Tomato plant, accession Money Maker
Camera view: vertical (180 deg); turntable rotation: 90 degrees
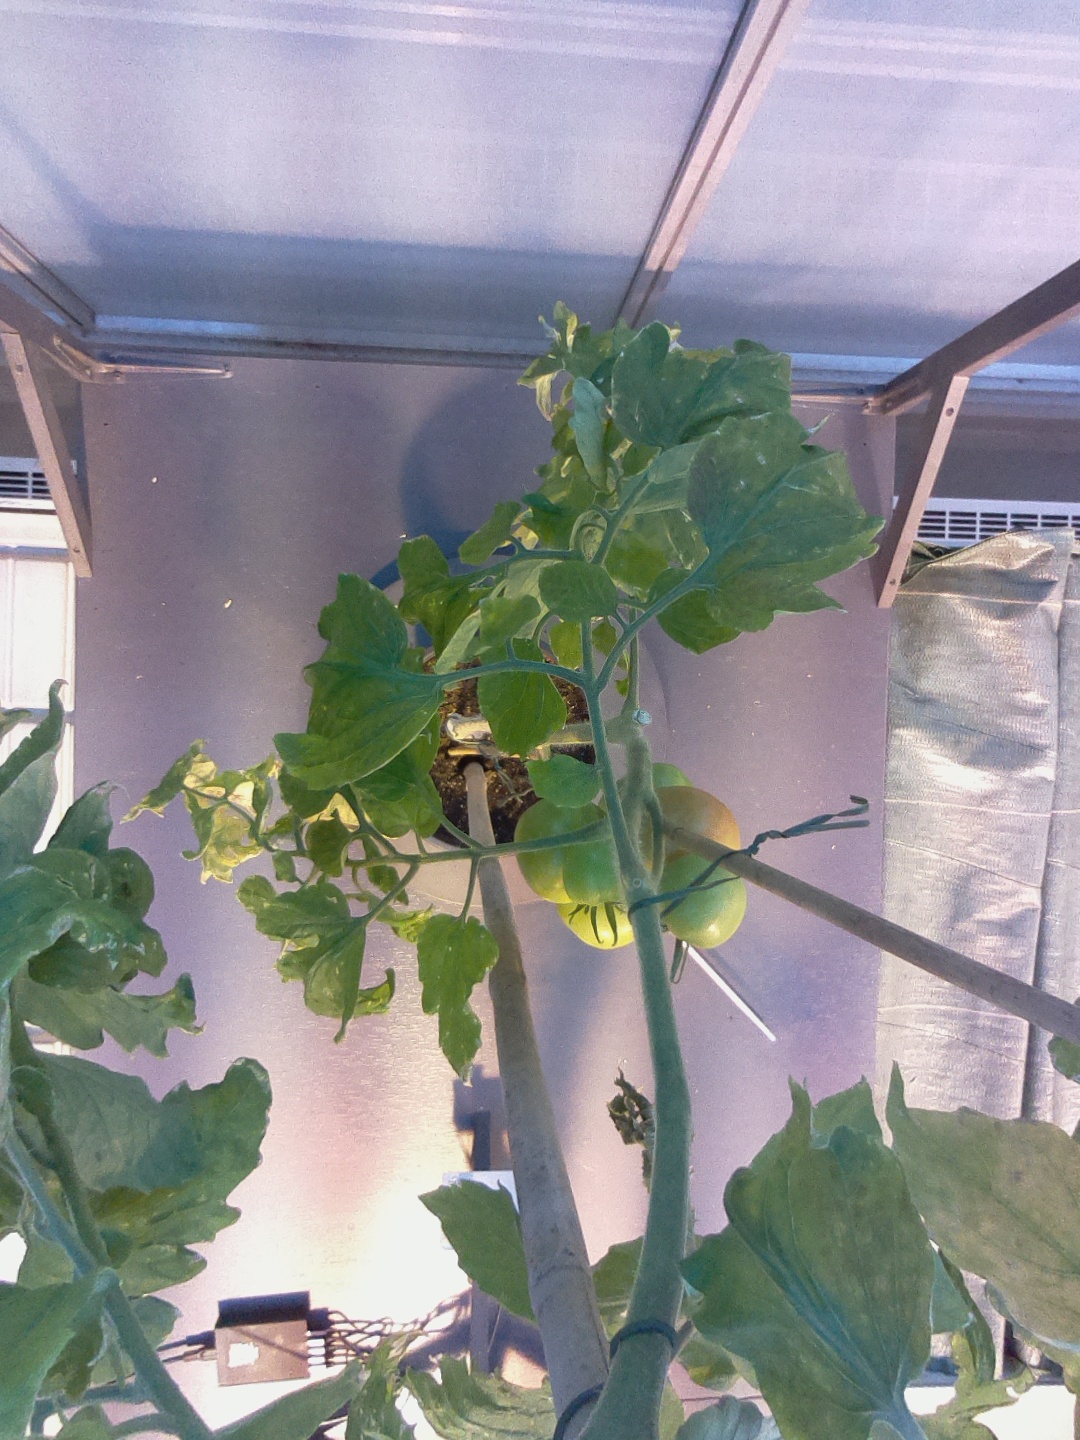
BBCH growth stage 80: fruits start showing typical ripe color (orange -> red)